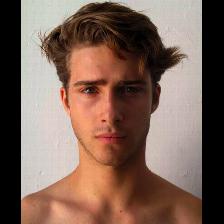
Label: Human